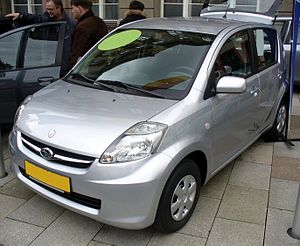
Subaru Justy / Justy IV (type M300F)
Subaru Justy (2007−2011)
Subaru Justy var en minibil, som mellem sommeren 1984 og midten af 2011 blev fremstillet af den japanske bilfabrikant Subaru. Kendetegnet for Justy var, at den normalt var udstyret med firehjulstræk. Kun den sidste generation kunne kun fås med forhjulstræk.